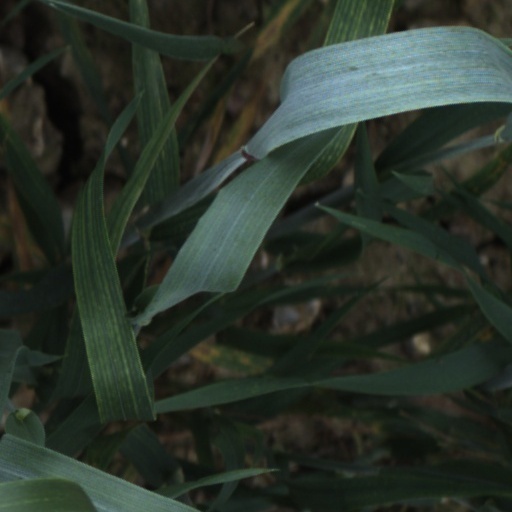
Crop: wheat